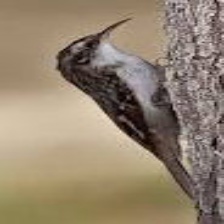
Species: BROWN CREPPER
Scientific name: CERTHIA AMERICANA